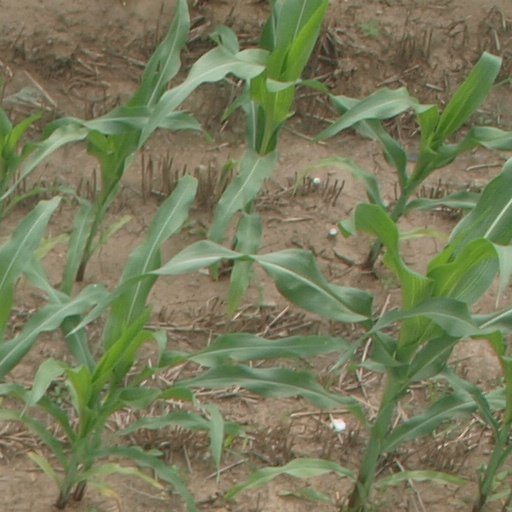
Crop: maize; corn